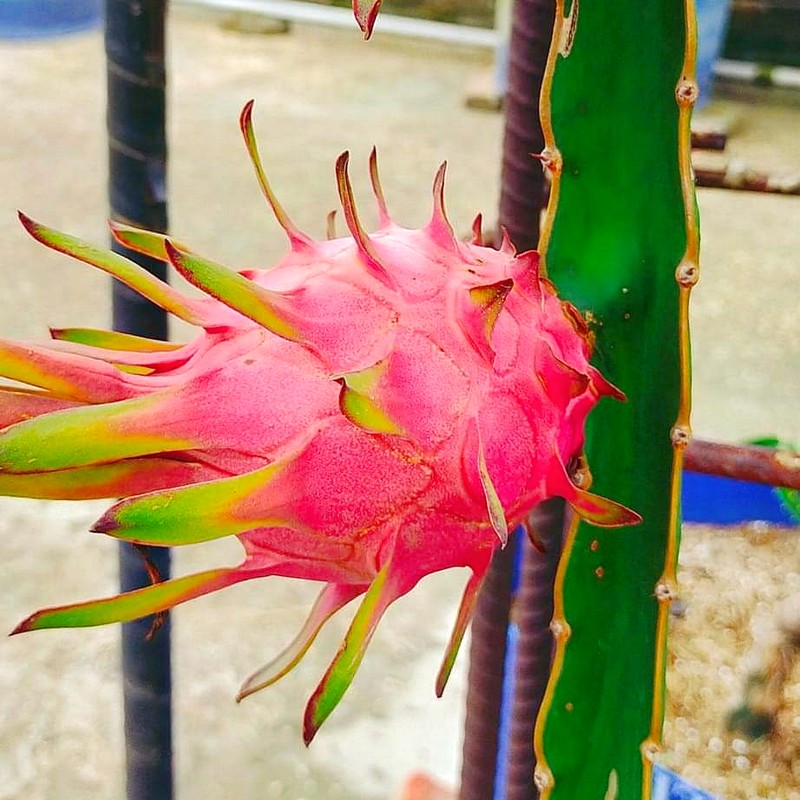
Label: Fresh Dragon Fruit